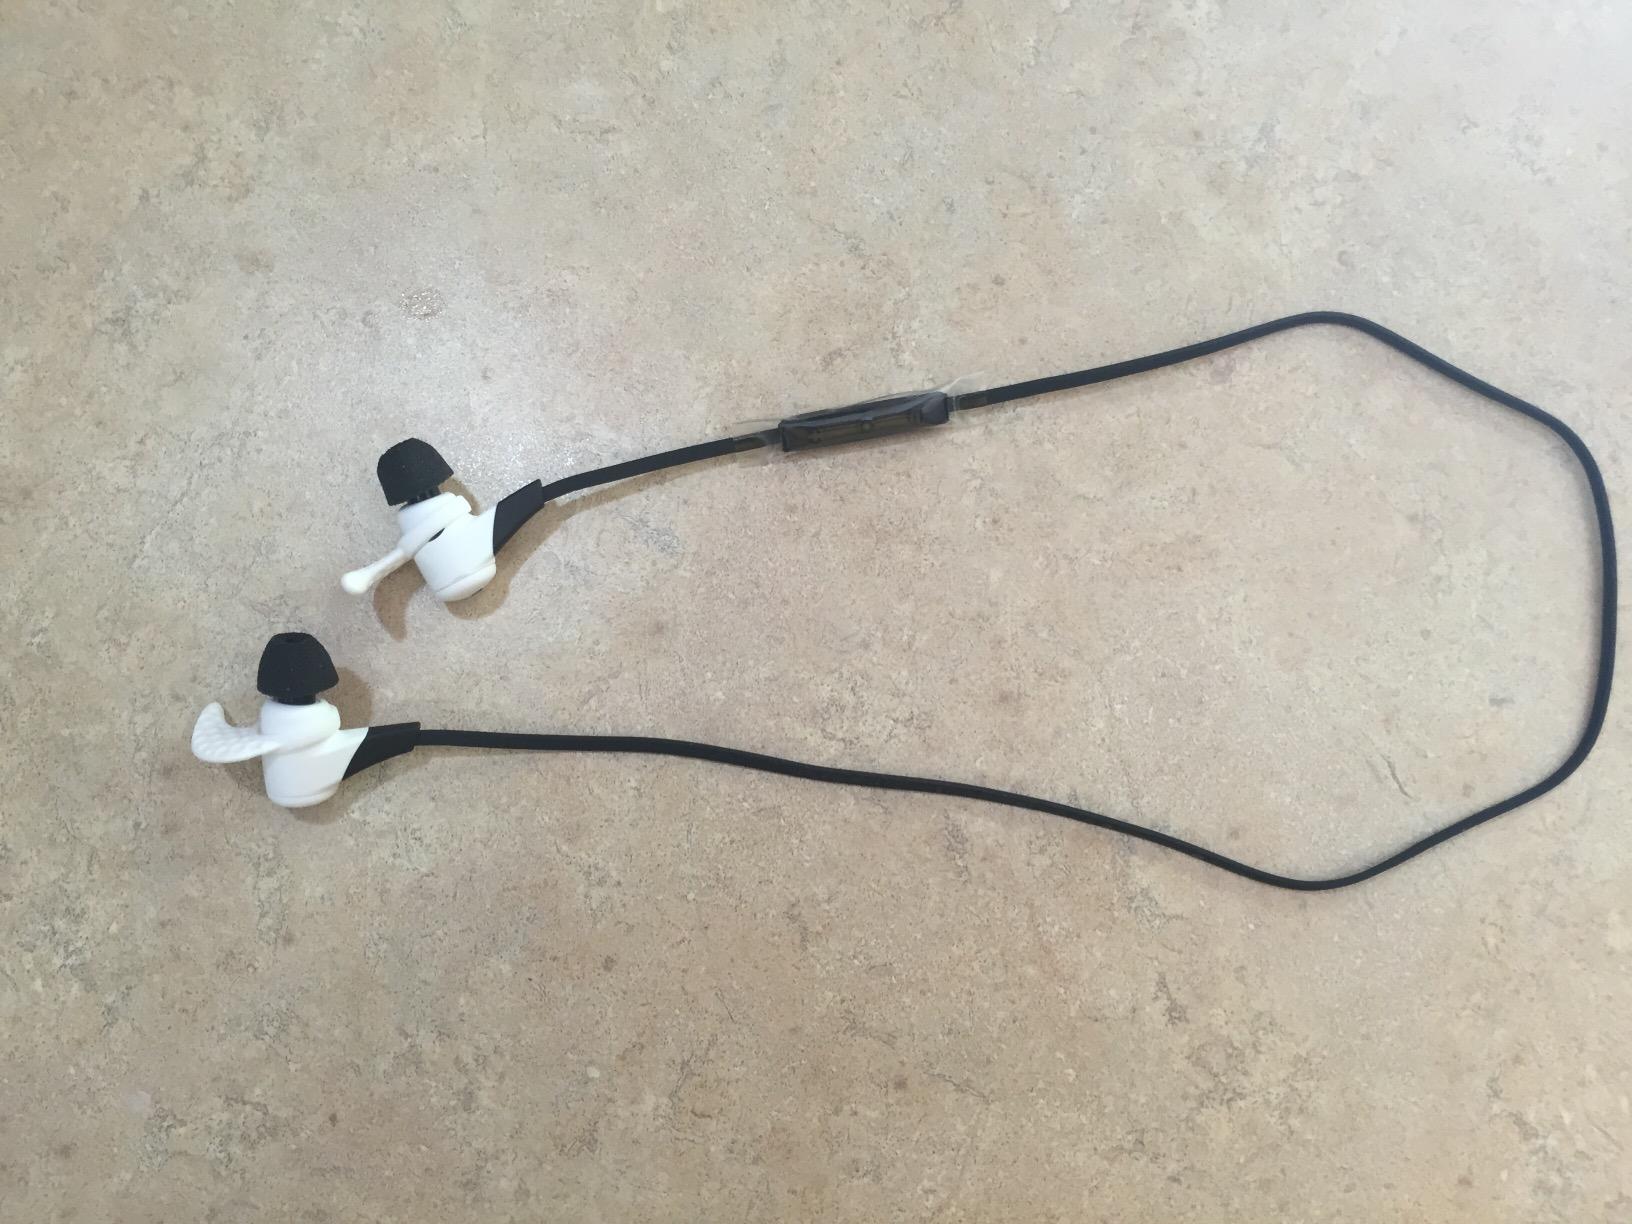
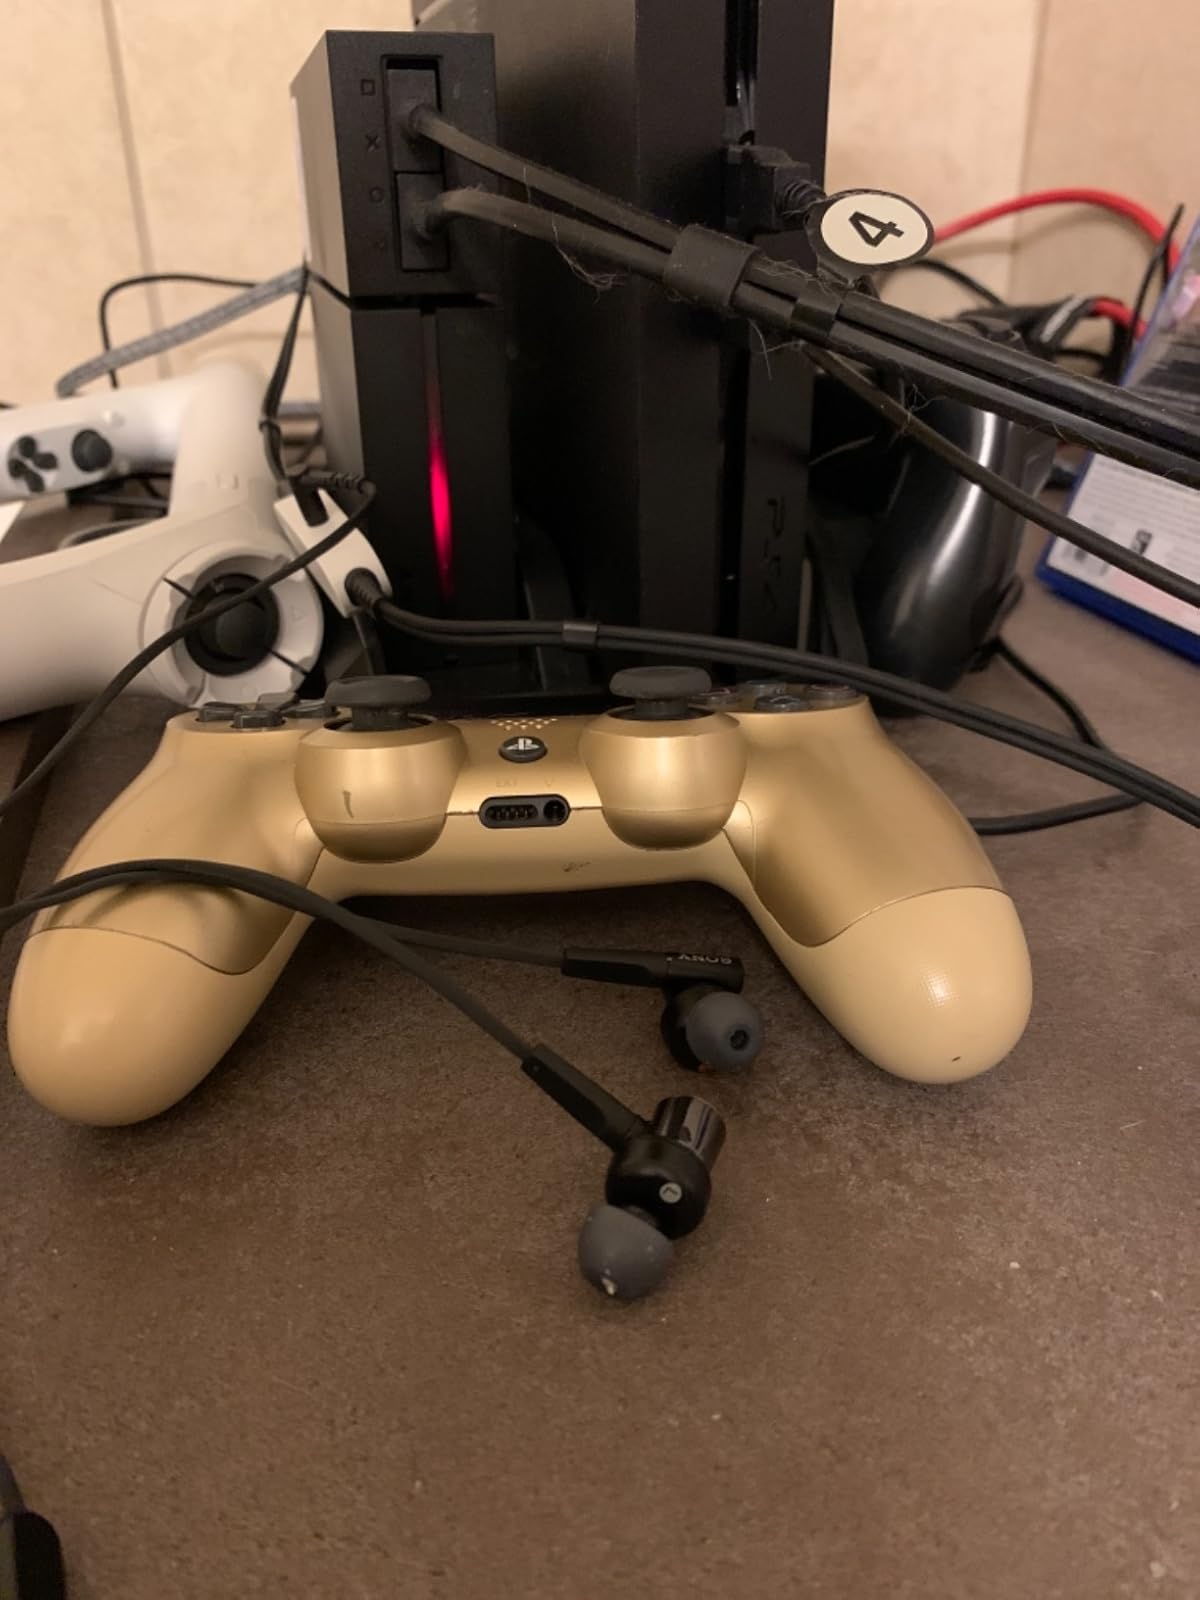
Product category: headphones
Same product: no